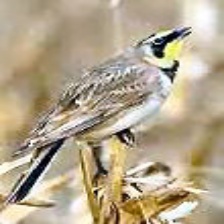
Species: HORNED LARK
Scientific name: EREMOPHILA ALPESTRIS